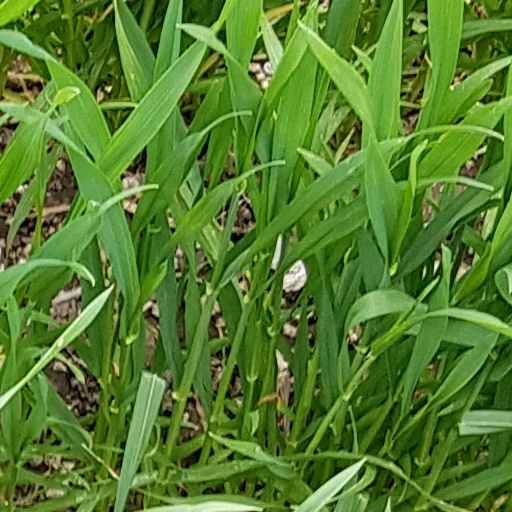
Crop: wheat